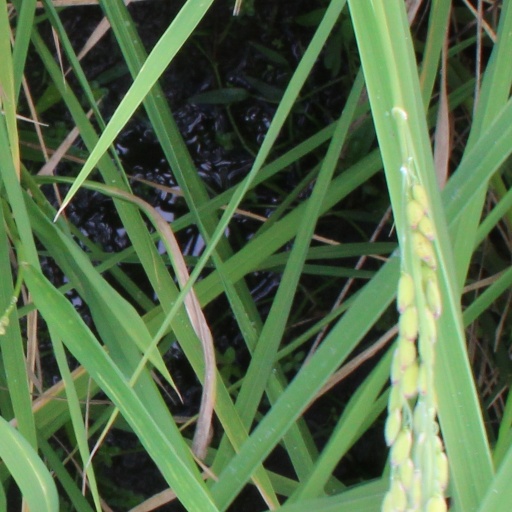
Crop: rice